Spanish Requirement of 1513

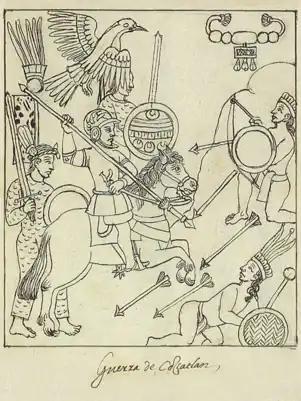
Drawing of a battle in the Spanish conquest of El Salvador, 1524

The Spanish Requirement of 1513 (Requerimiento) was a declaration by the Spanish monarchy, written by the Council of Castile jurist Juan López de Palacios Rubios, of Castile's divinely ordained right to take possession of the territories of the New World and to subjugate, exploit and, when necessary, to fight the native inhabitants. The declaration was made on behalf of Ferdinand II of Aragon and his daughter, the Queen regnant Joanna of Castile.